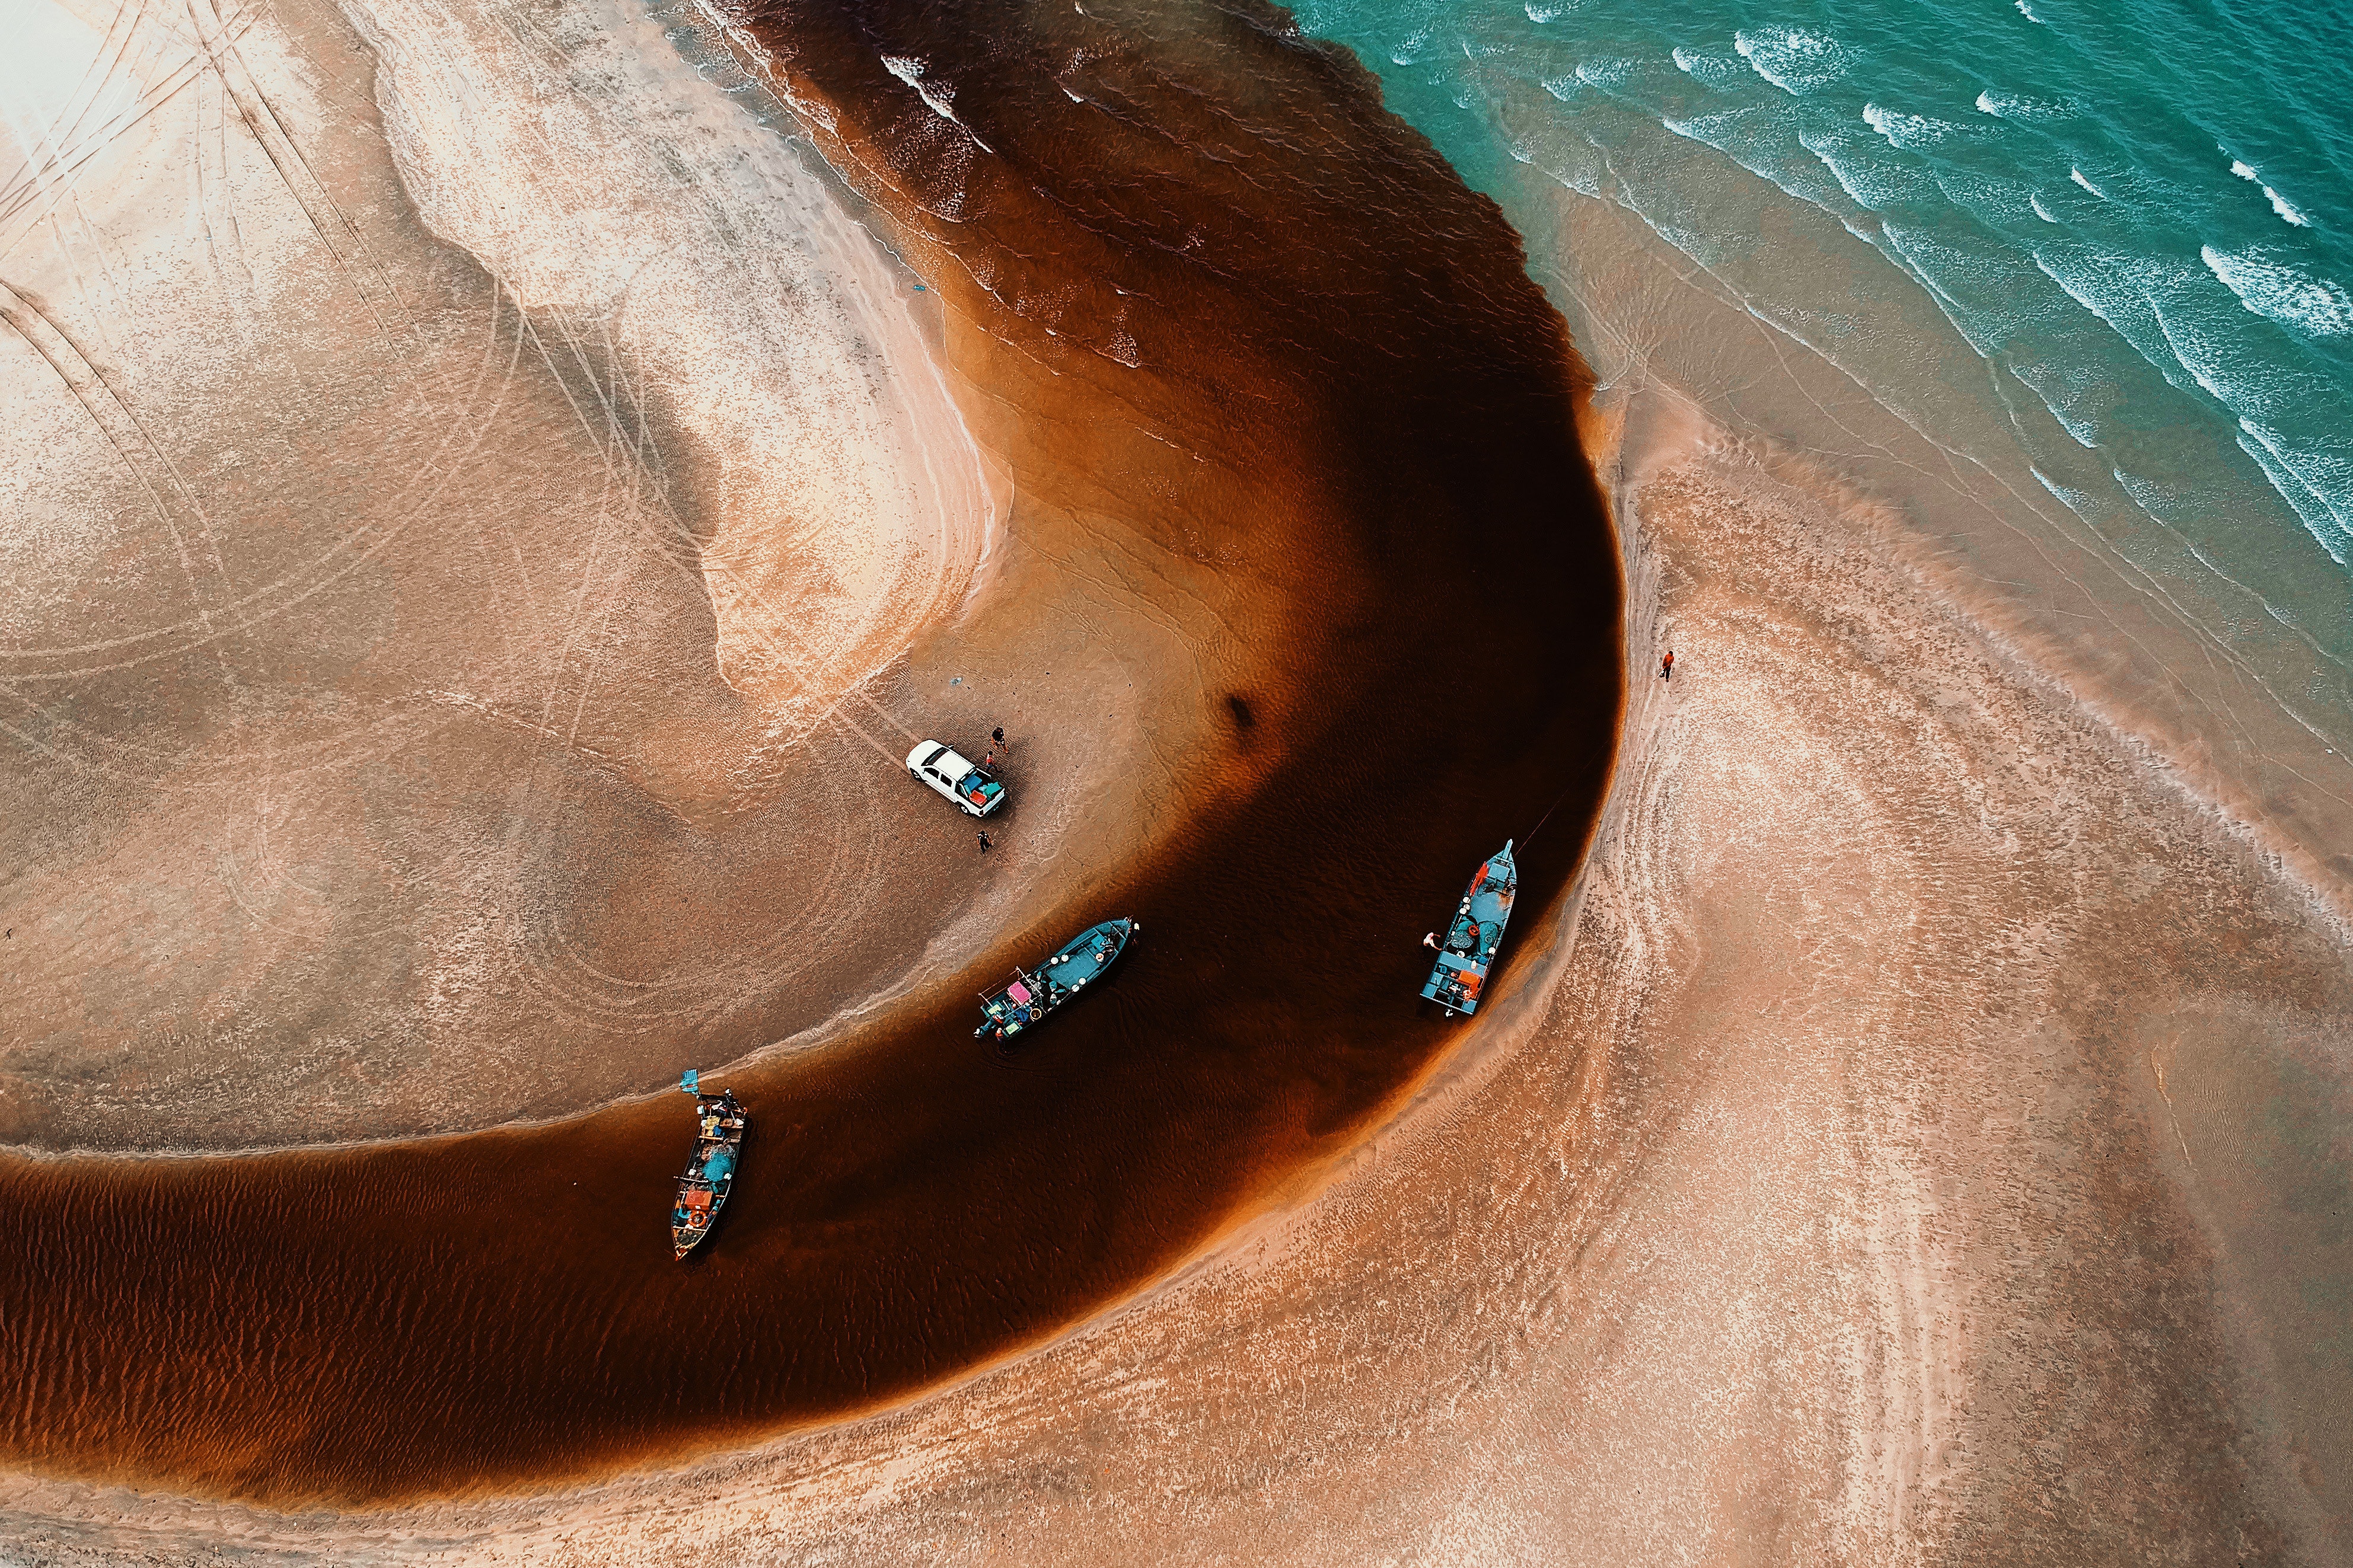
water, wave, eye, photography, sea, liquid